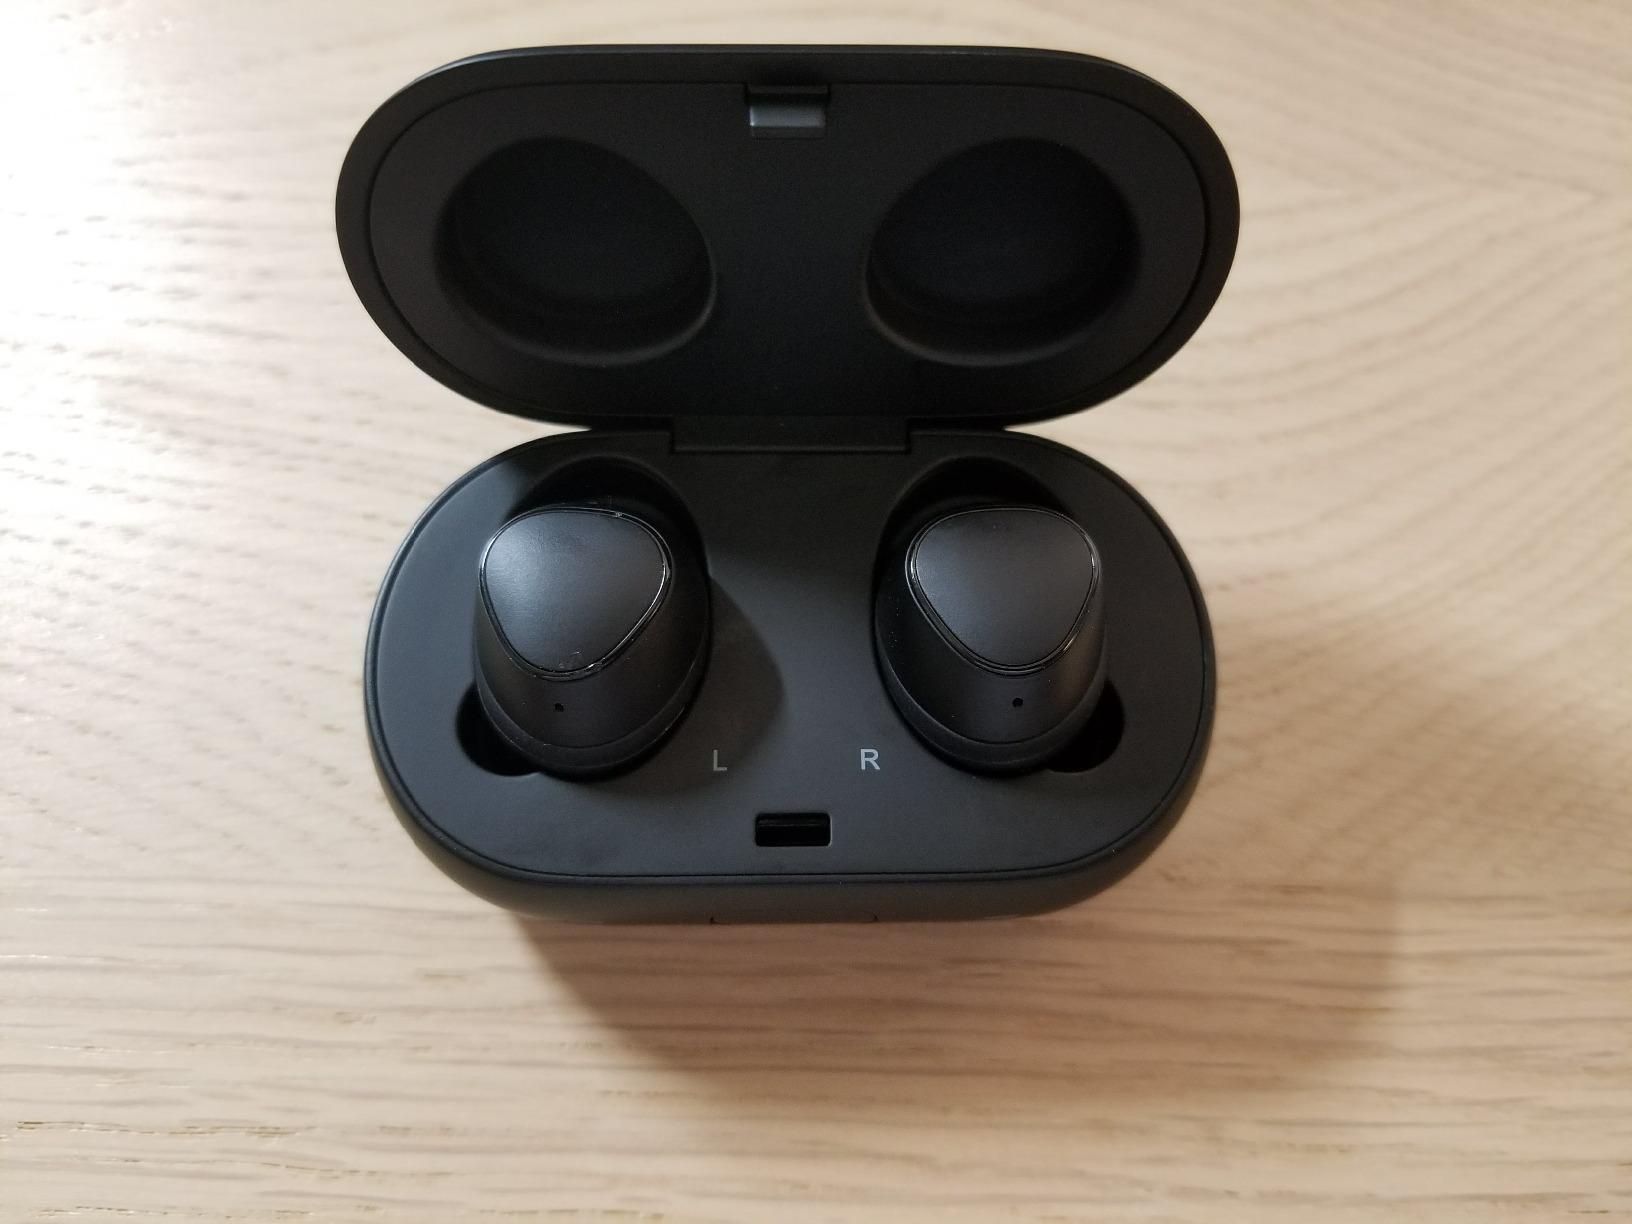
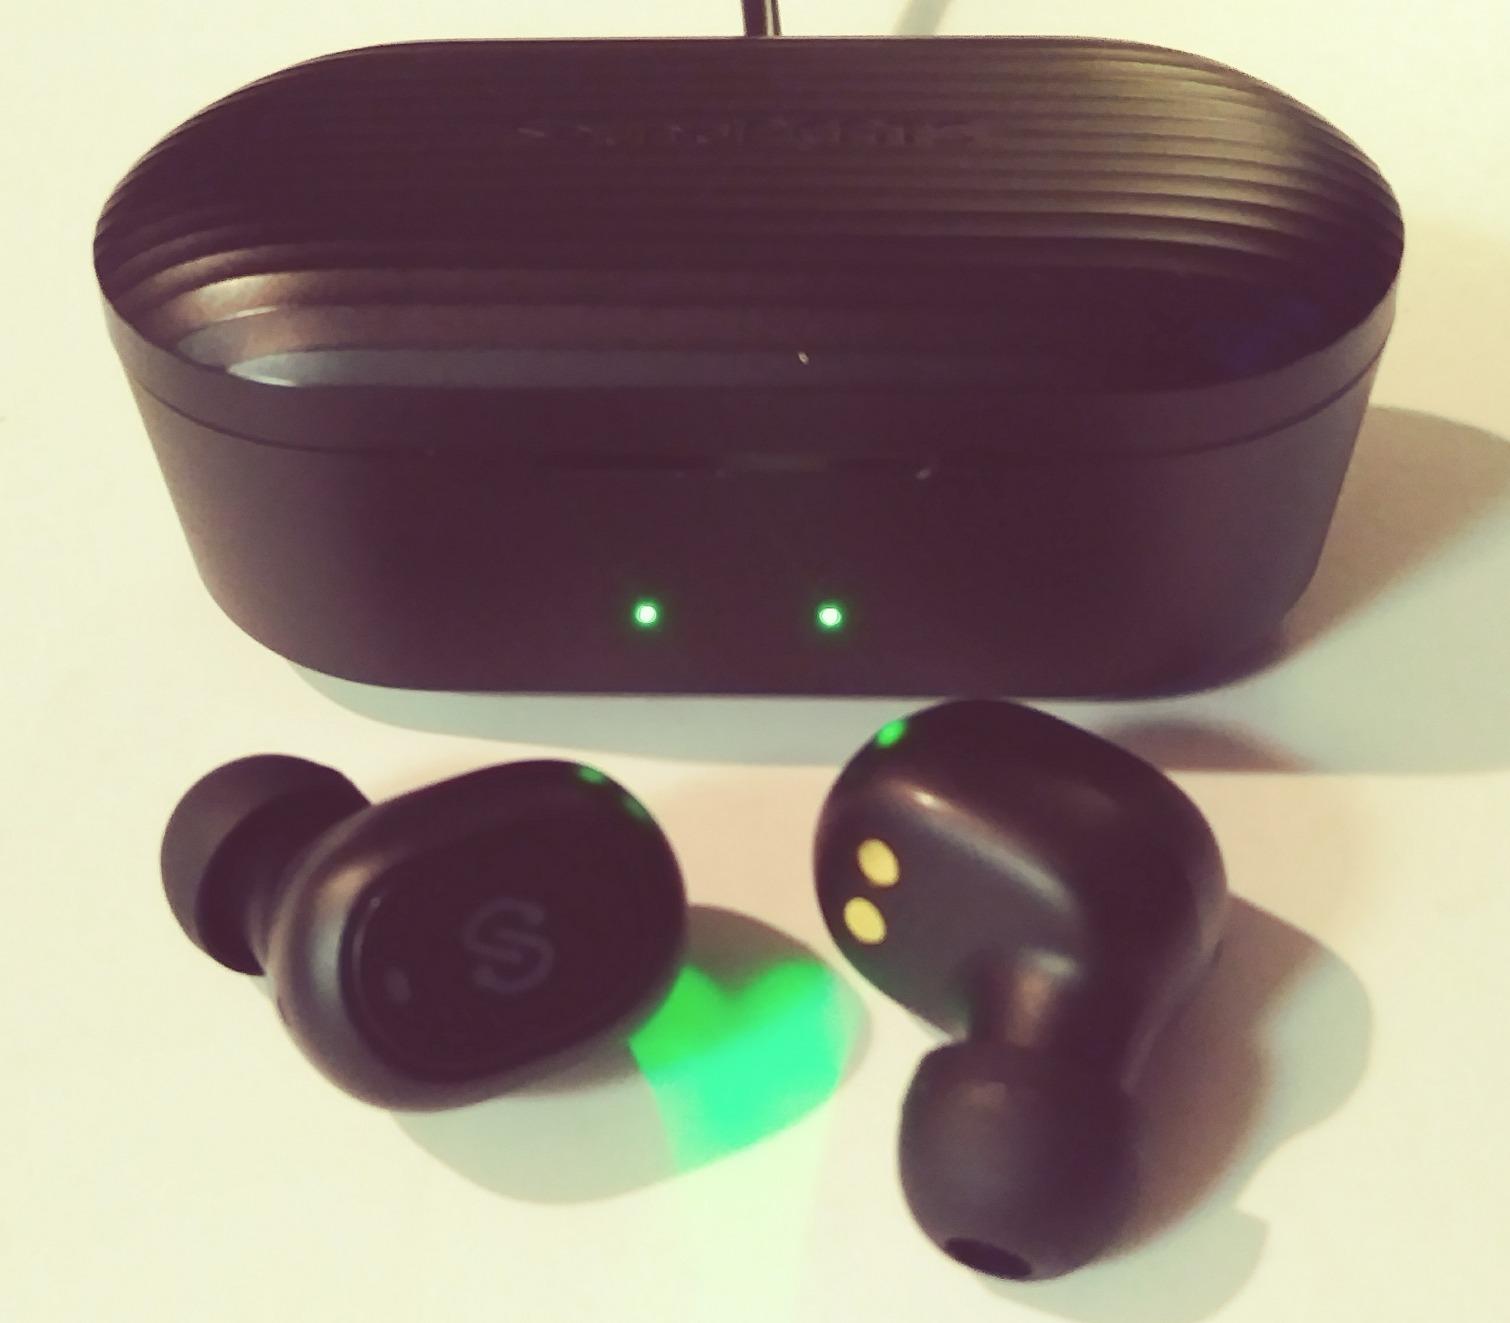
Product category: earbuds
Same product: no